John McAslan

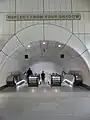
Bond Street Station, Elizabeth Line

The expansion of the city’s metro network, including 2 new City Line metro platforms underneath Central Station was the catalyst to a major upgrade of the station. The new north concourse – ‘"a spectacular new public space"’ according to Wallpaper* magazine – are oversailed by a 50m span vaulted roof. From here, the routes between the station and metro platforms allow more space and simpler navigation for the estimated 450,000 passengers using the station daily. The designs were a collaboration with Woods Bagot.